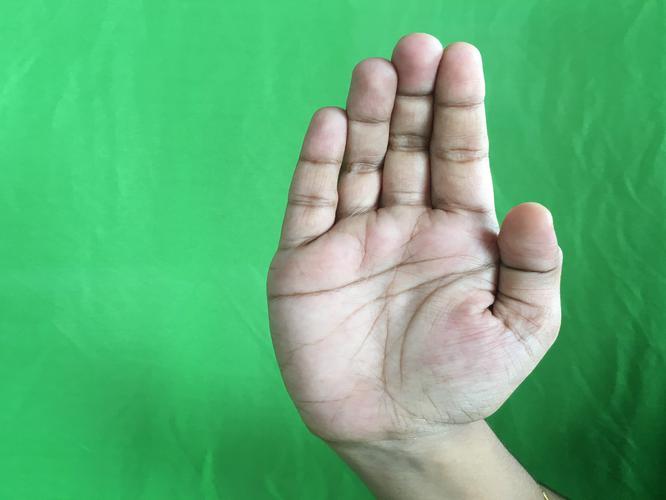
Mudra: Sarpasirsha
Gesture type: single_hand